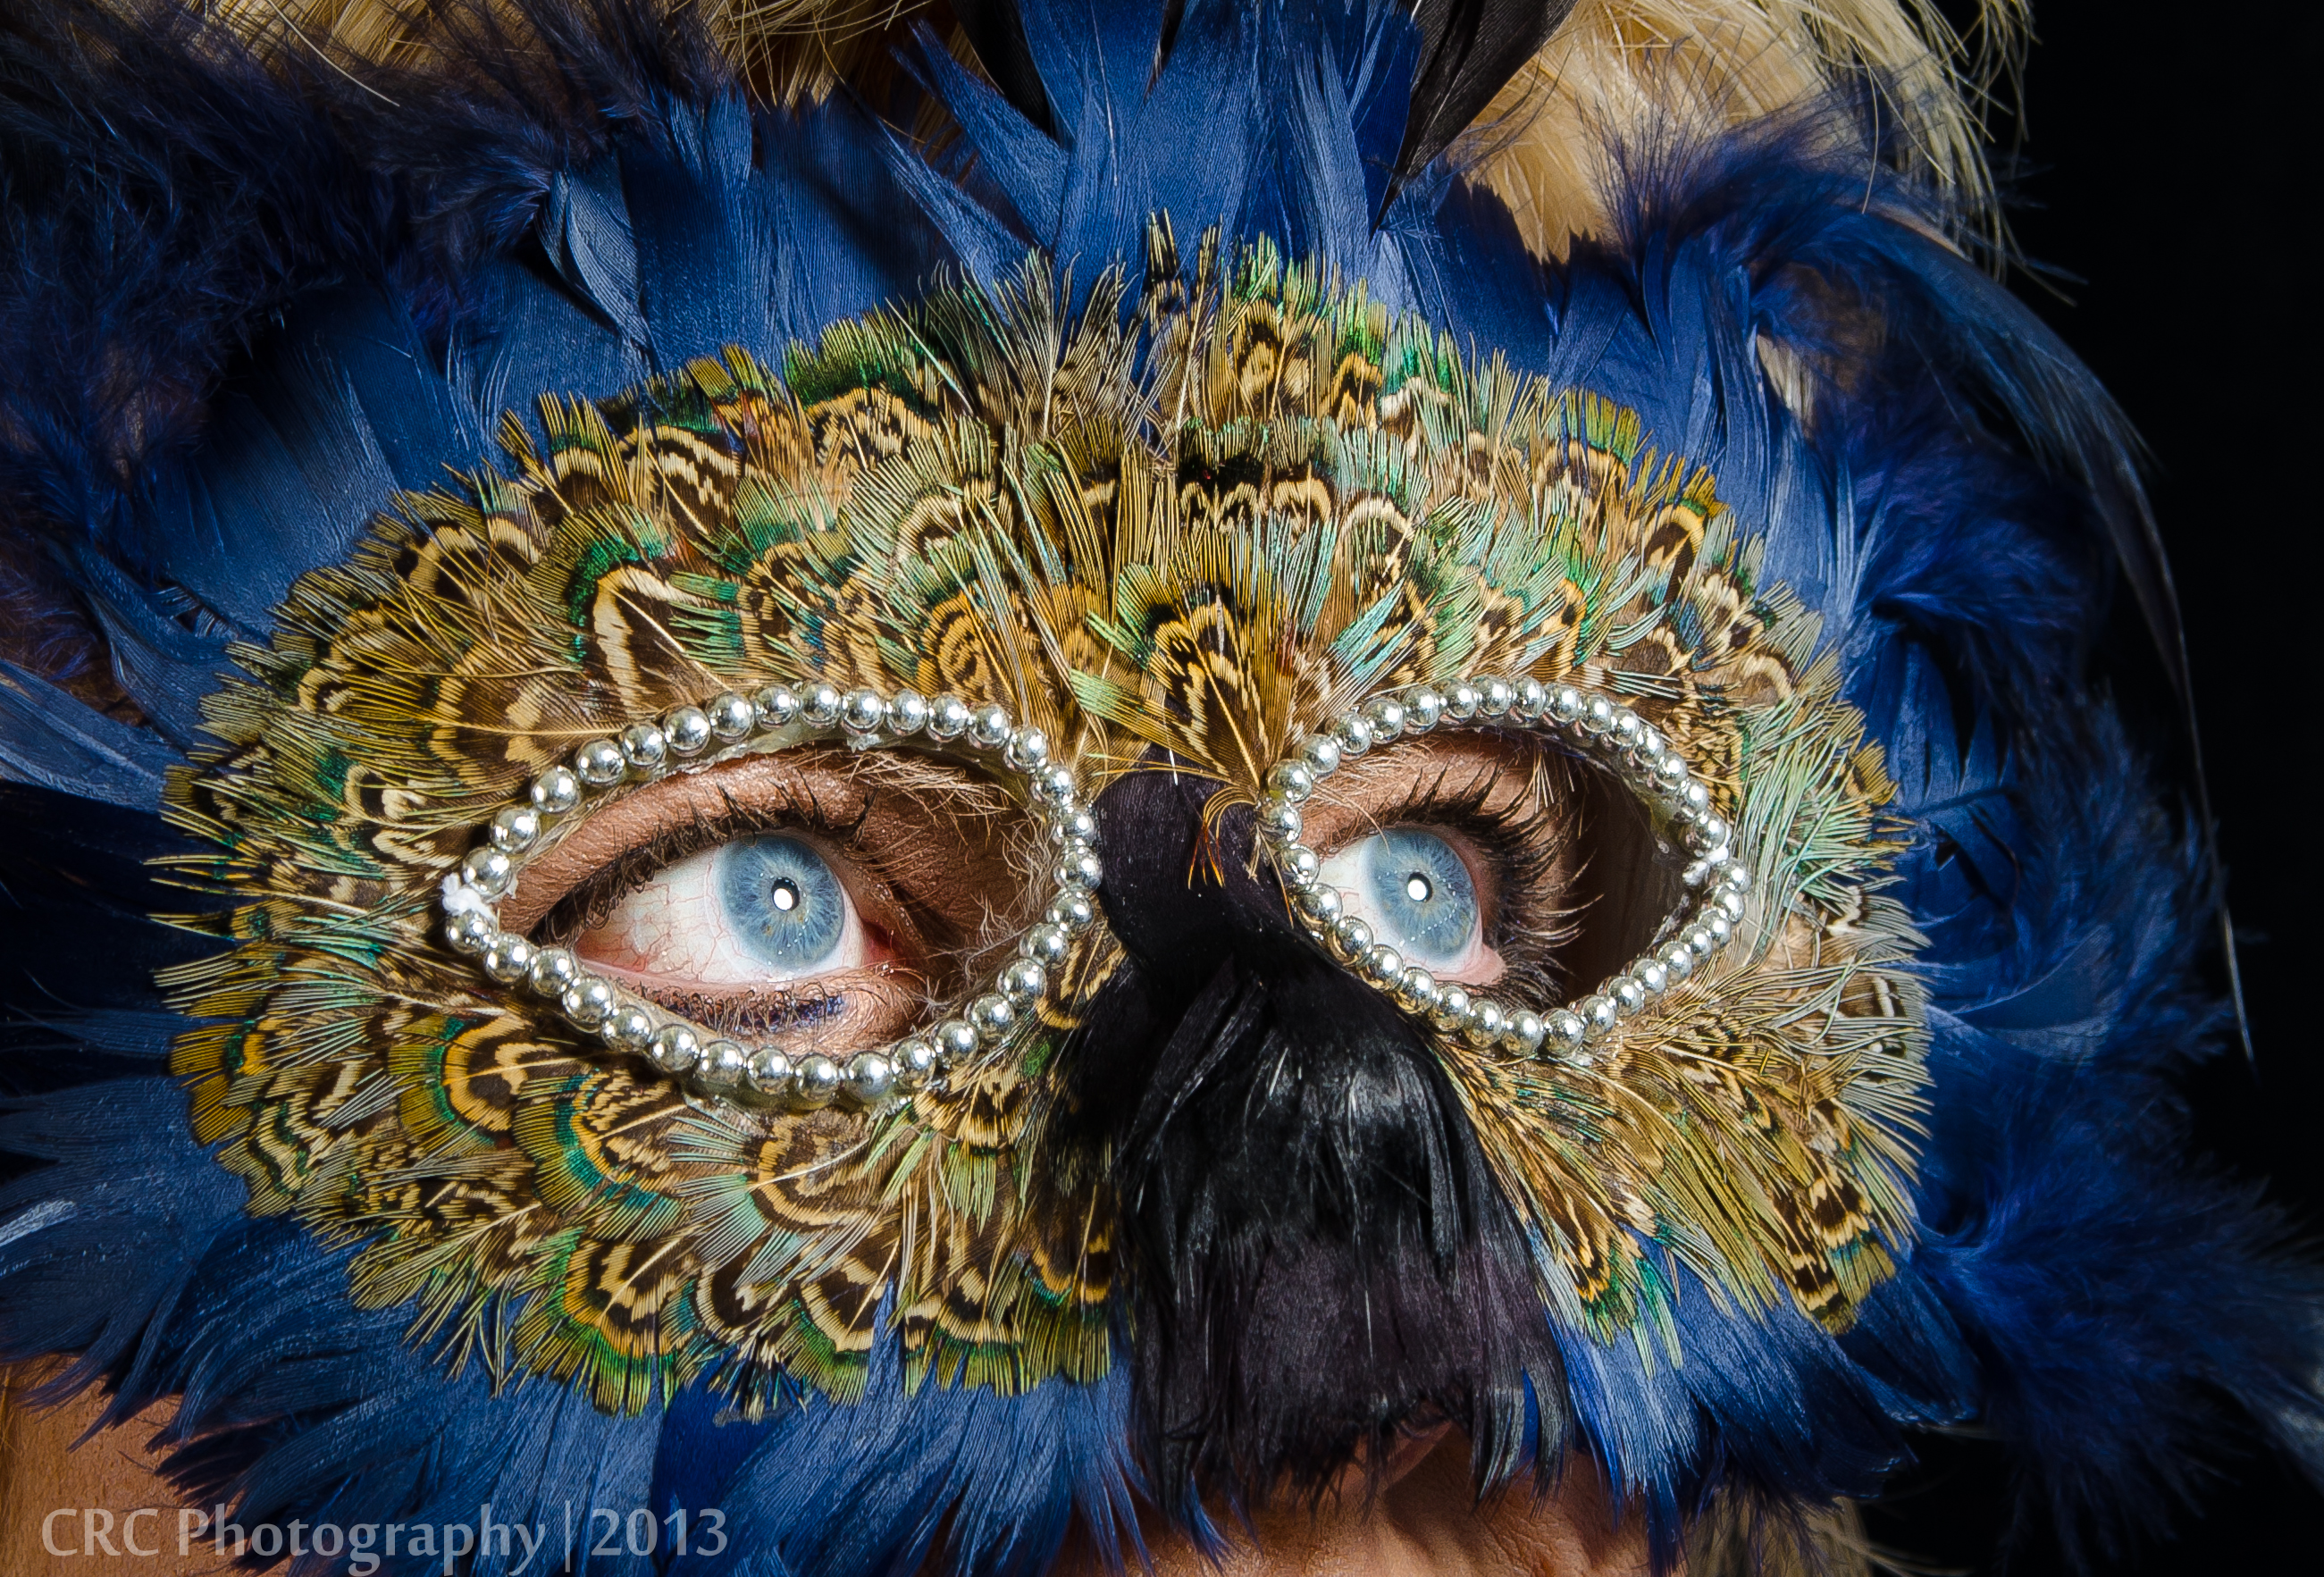
bird, light, carnival, blue, clothing, close up, face, eyes, festival, mask, feathers, costume, masque